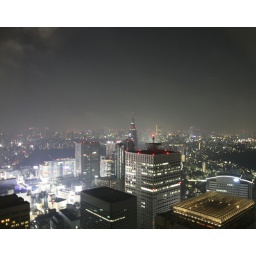
Taken from the 47th floor of the Government building in Tokyo, Japan August 2008